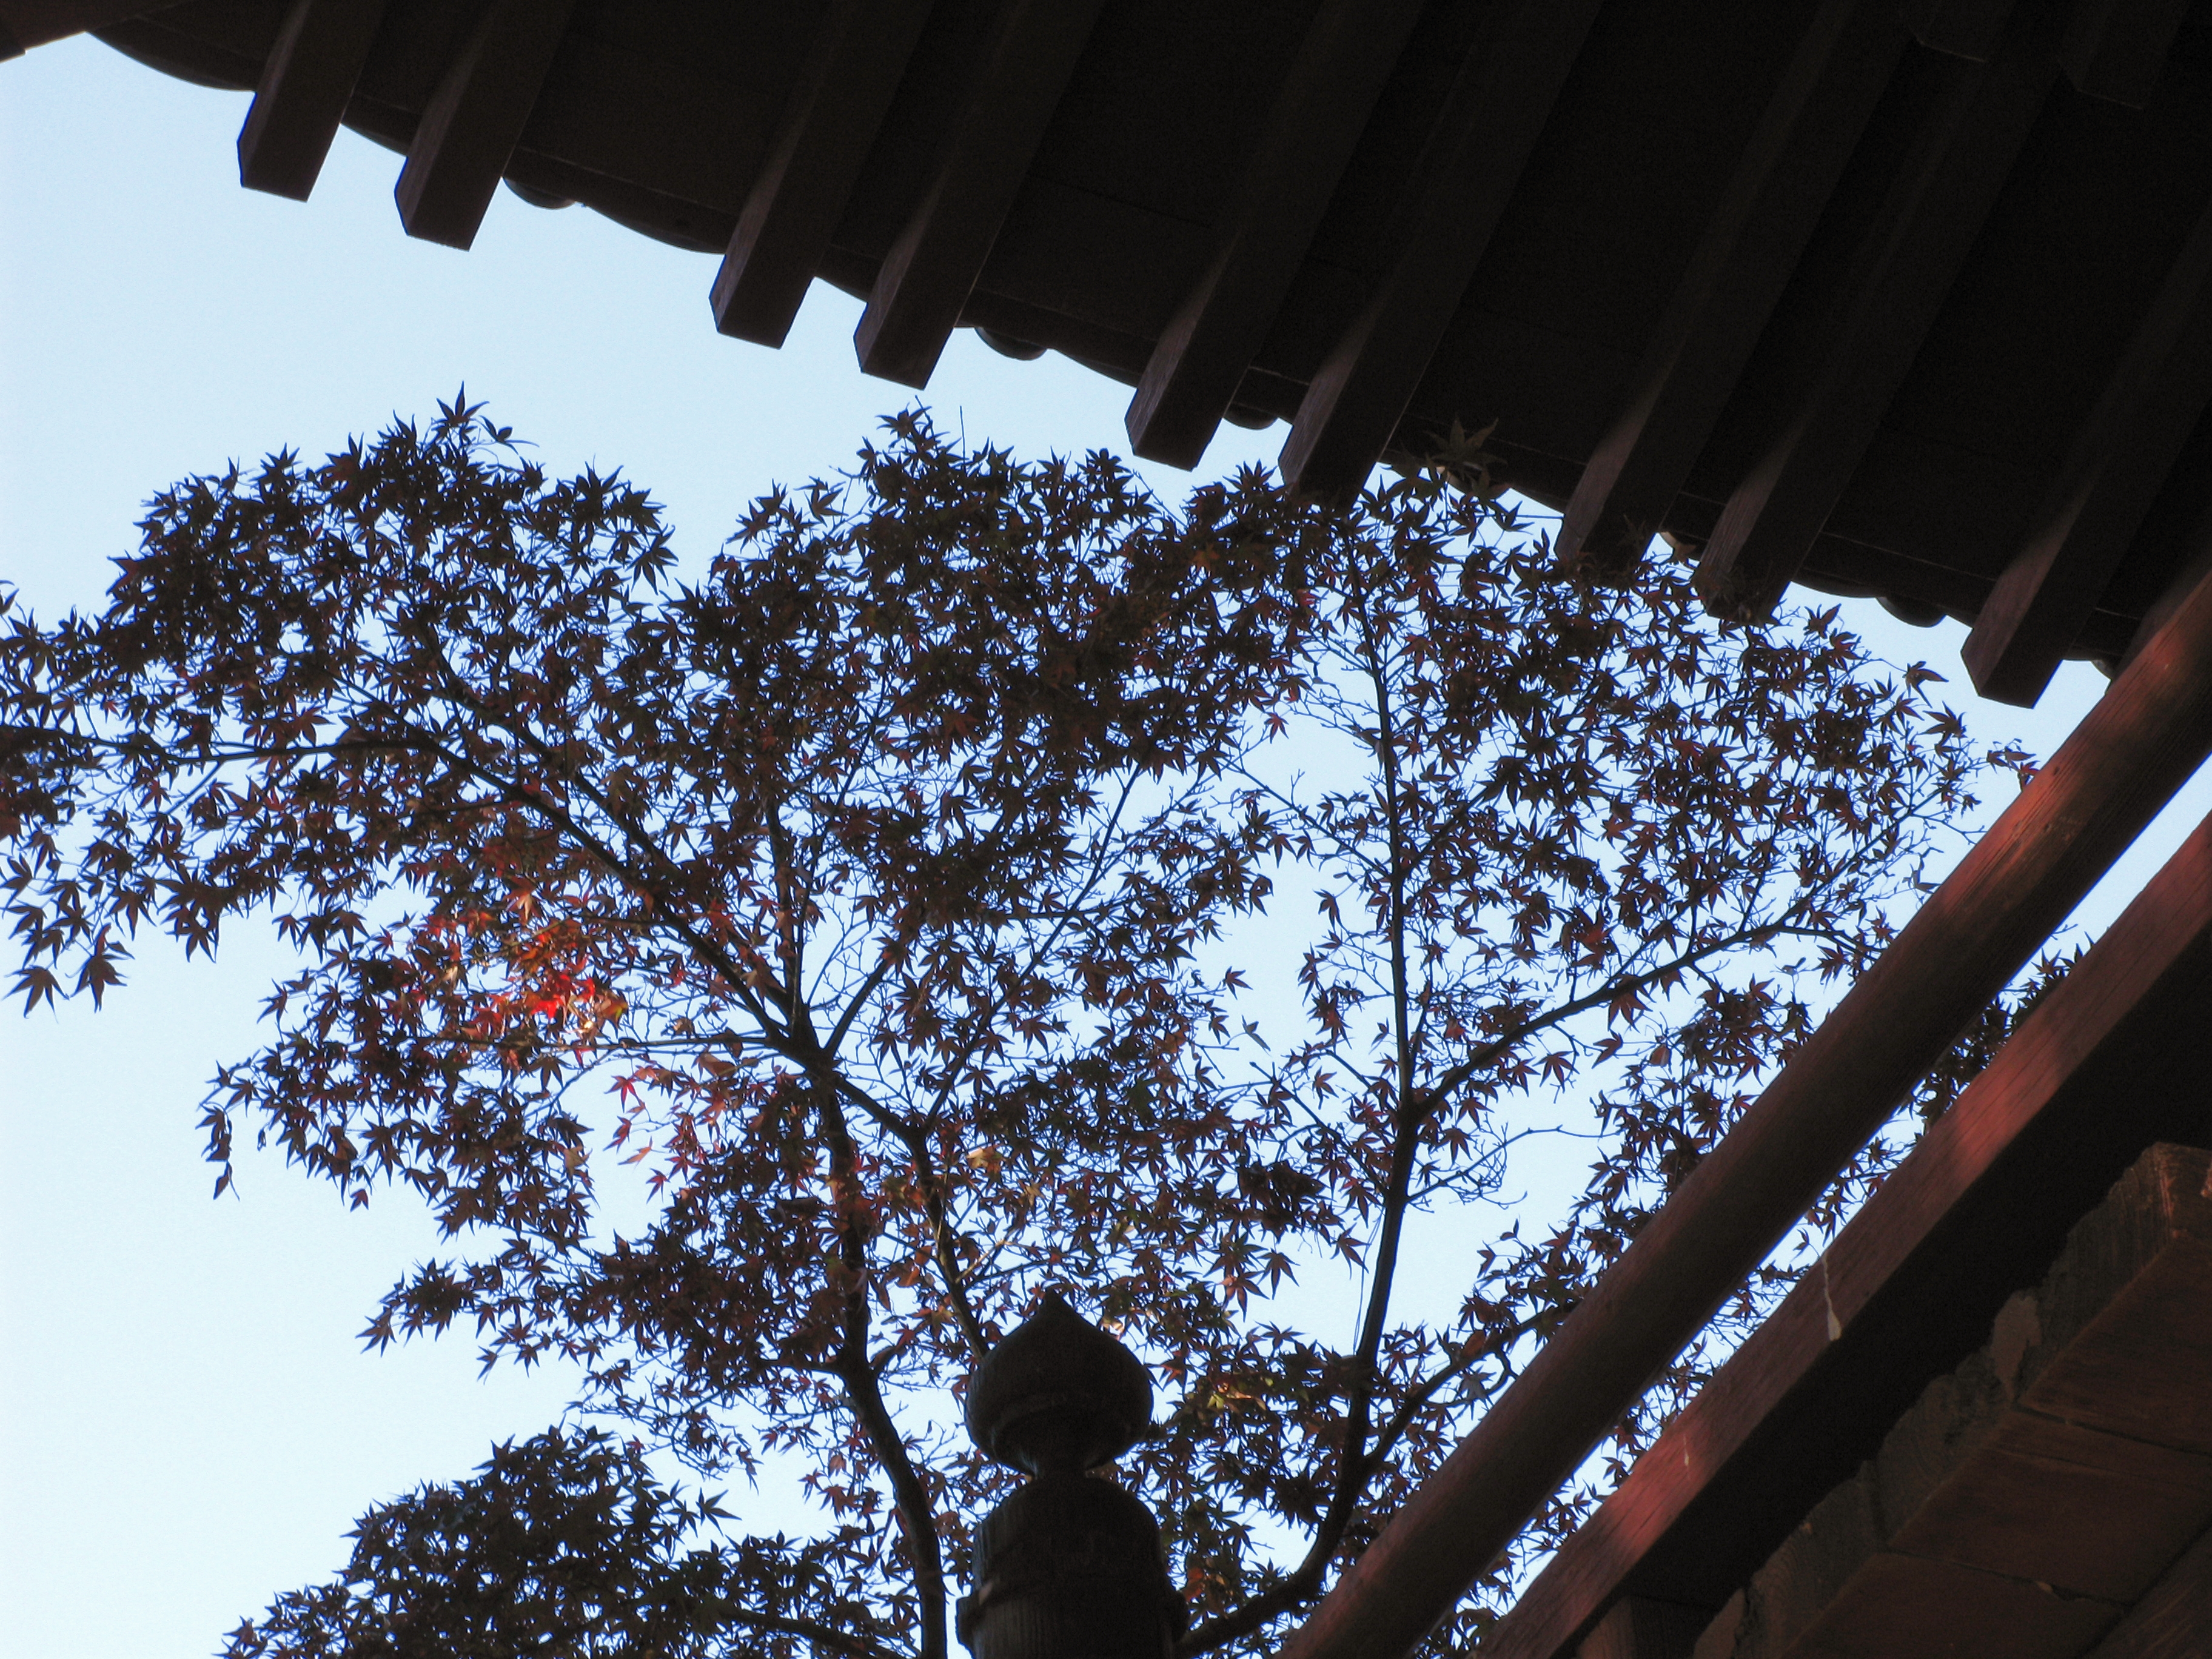
tree, branch, plant, sunlight, leaf, flower, spring, high, color, autumn, blue, season, leaves, hires, hi, res, resolution, hondoji, g7, woody plant